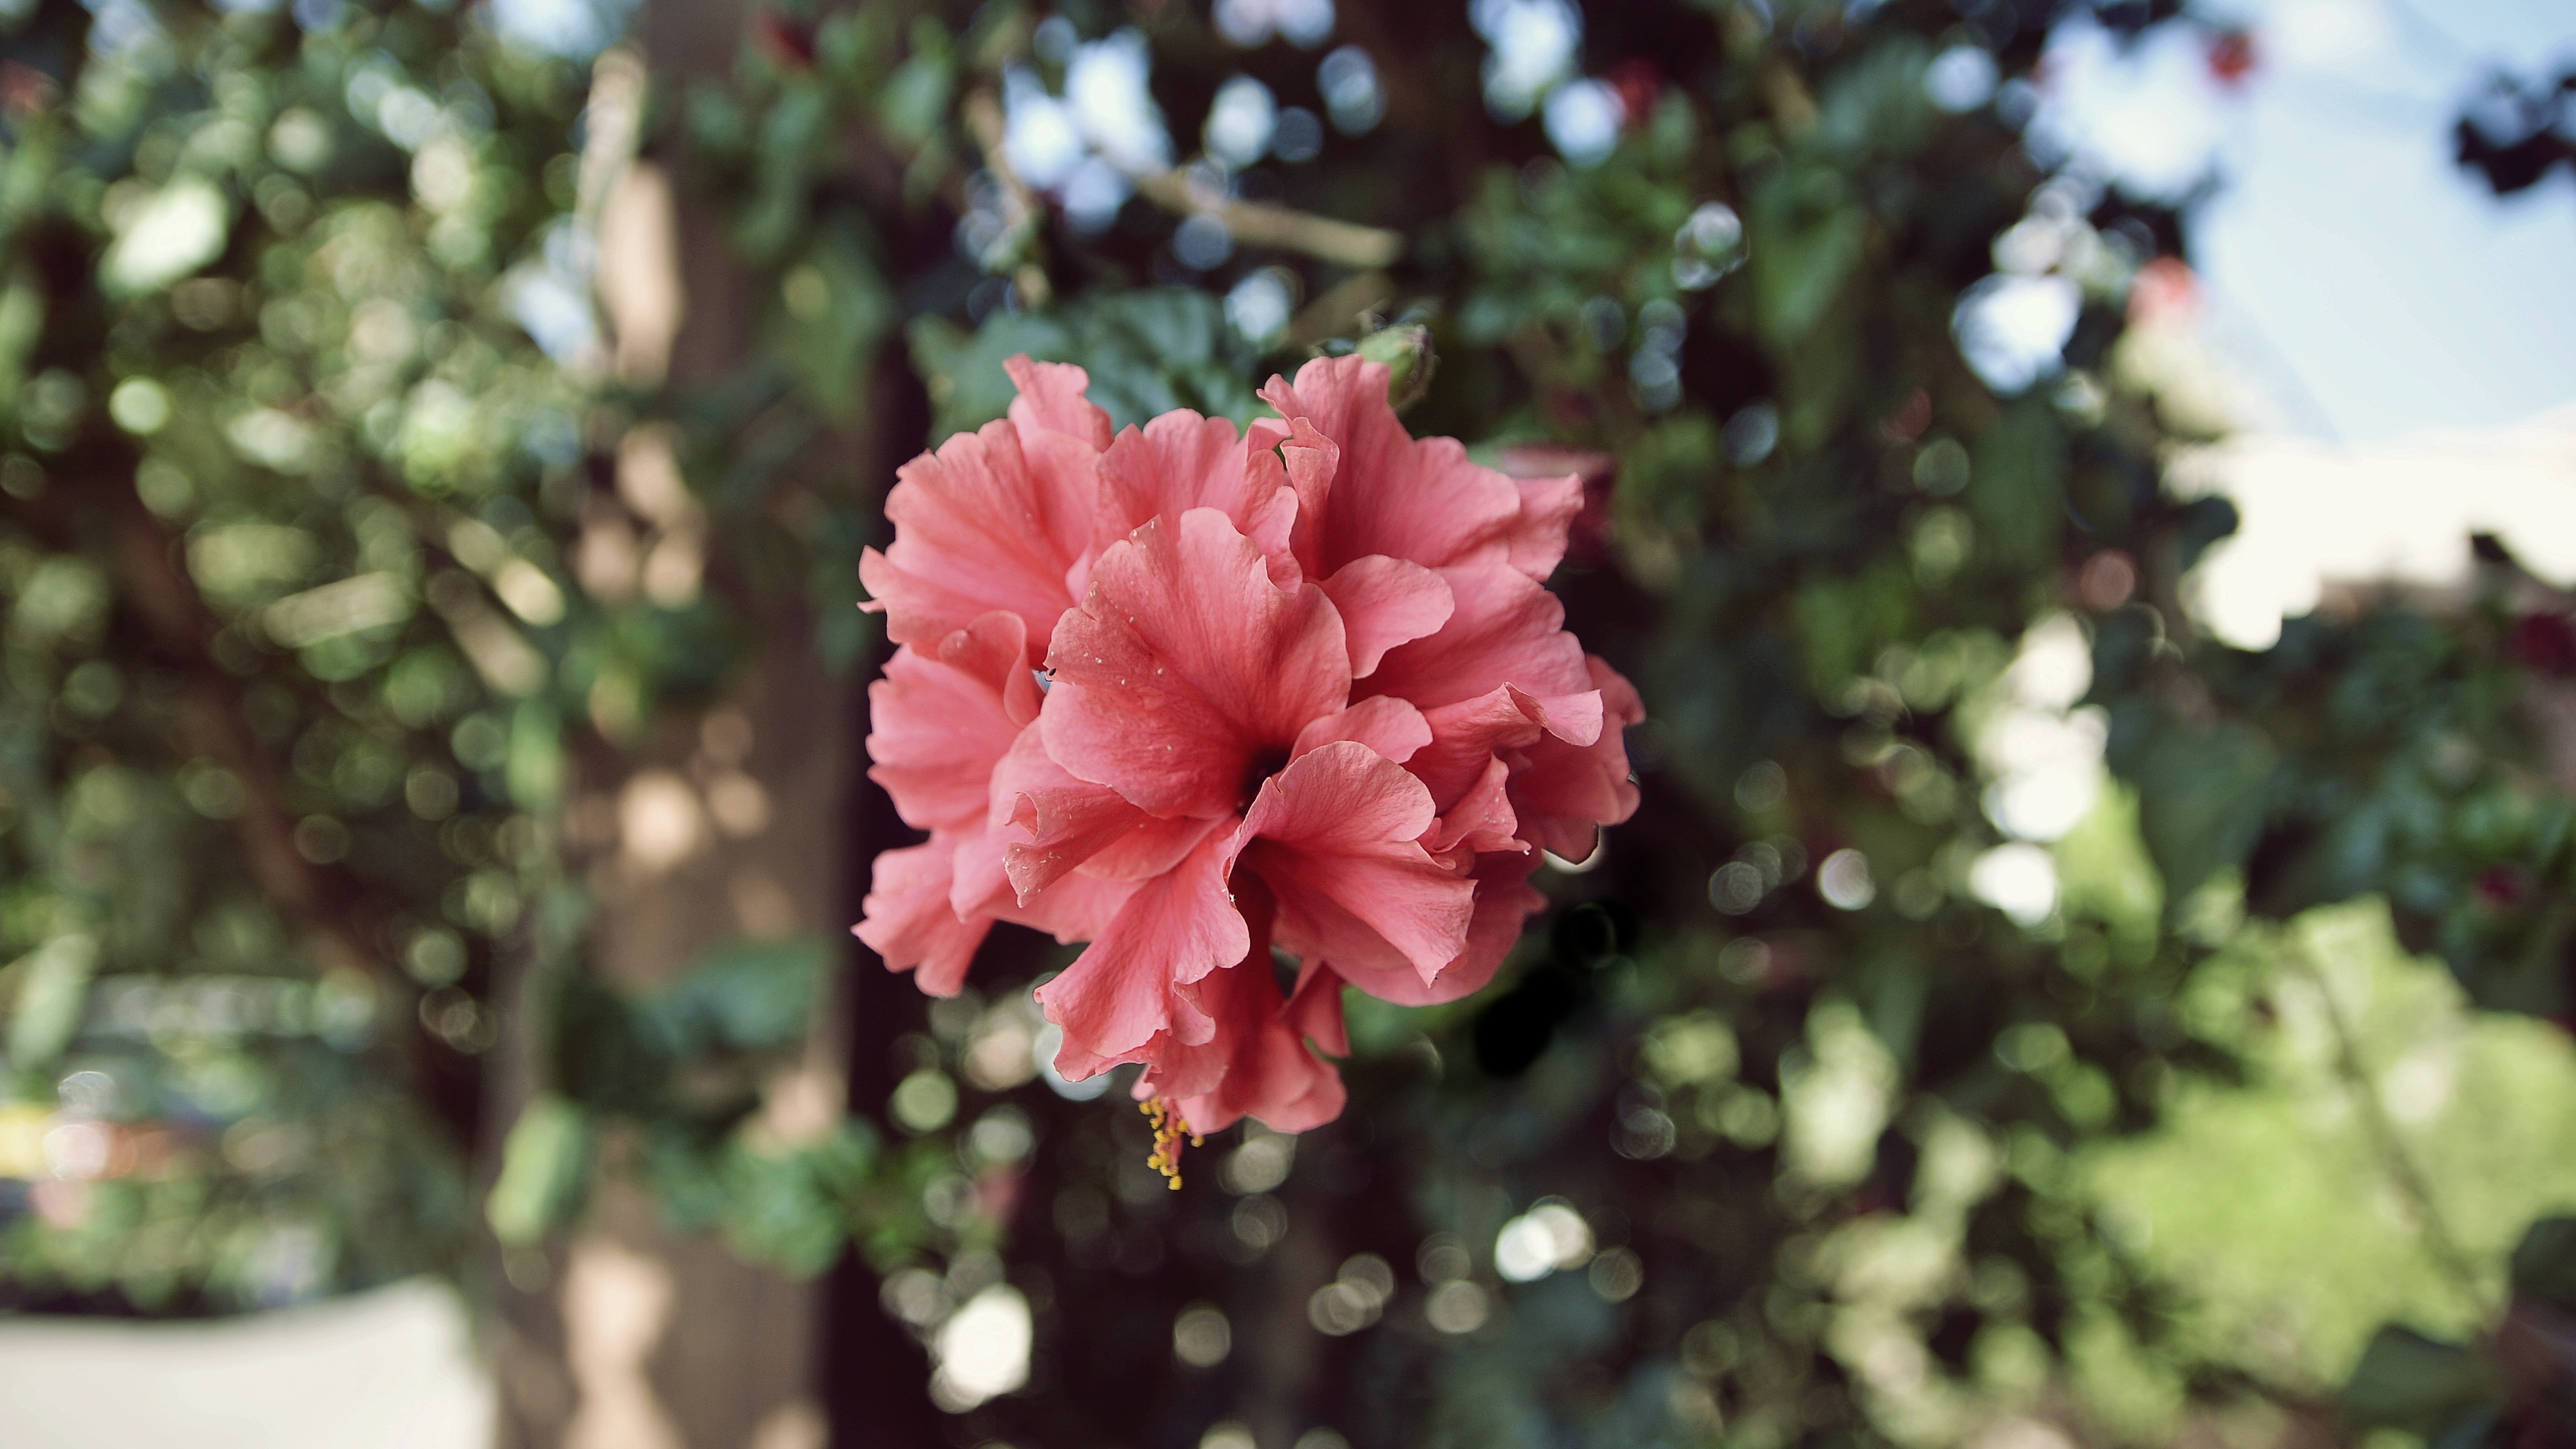
tree, nature, blossom, bird, plant, leaf, flower, petal, cute, love, rose, spring, green, beak, autumn, park, hummingbird, botany, garden, pink, flora, season, world, wildflower, card, feeding, shrub, picture, postcard, wonder, fast, hummer, wonderful, peony, macro photography, flowering plant, woody plant, land plant, fastbird